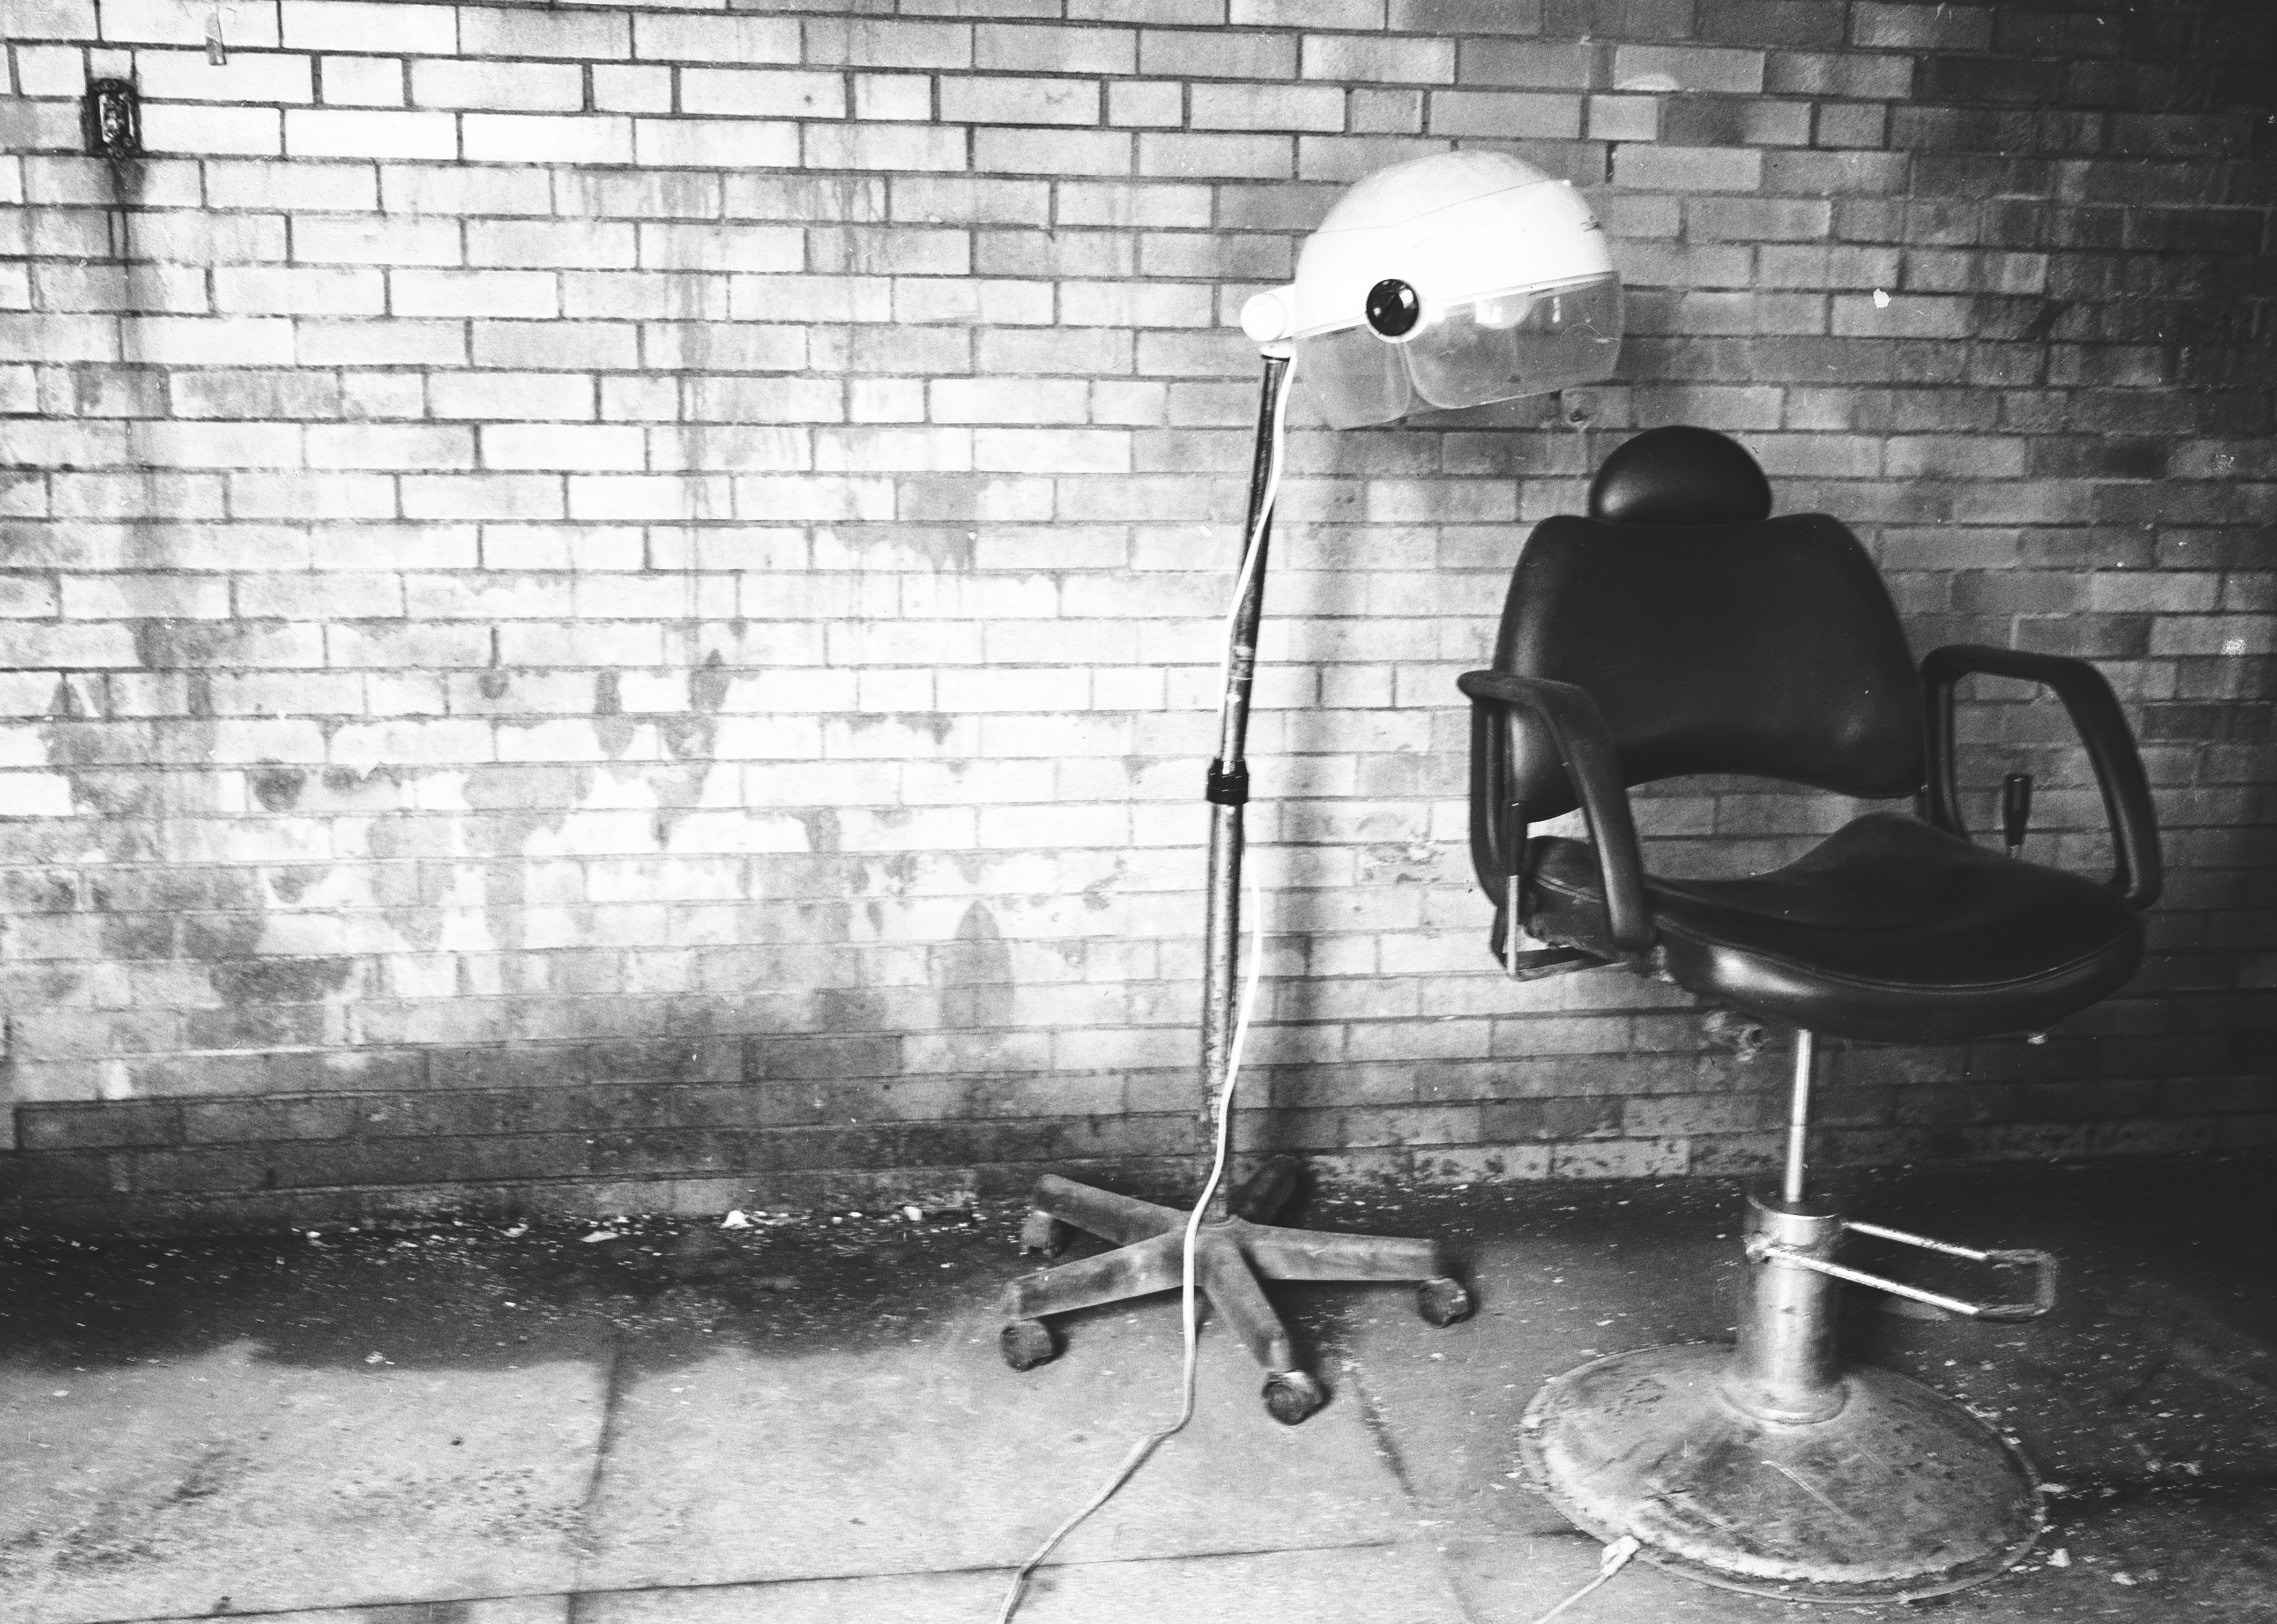
black and white, white, photography, wall, sitting, black, monochrome, photograph, image, shape, monochrome photography, human positions